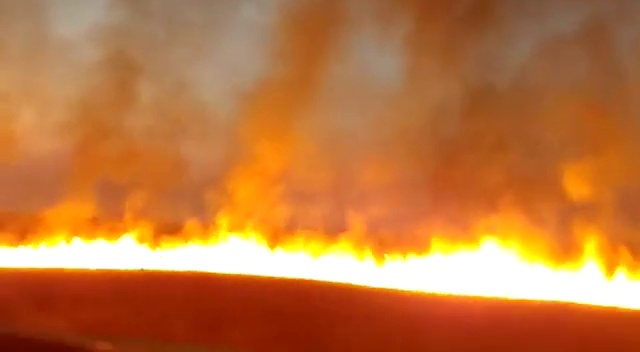
Fire: yes
Smoke: yes